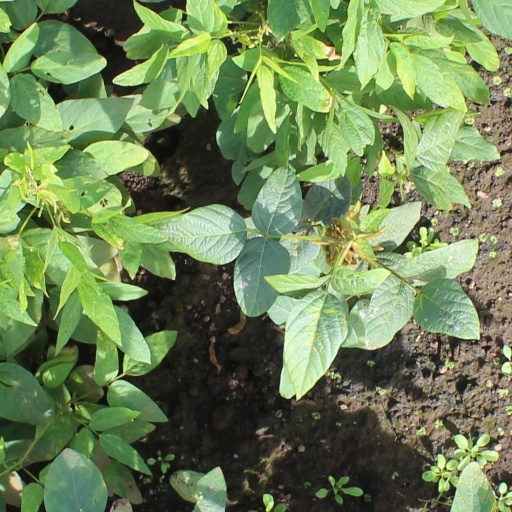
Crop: soybean